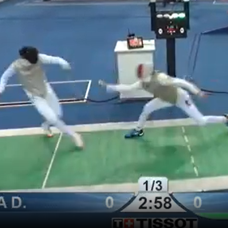
Label: Resized Point